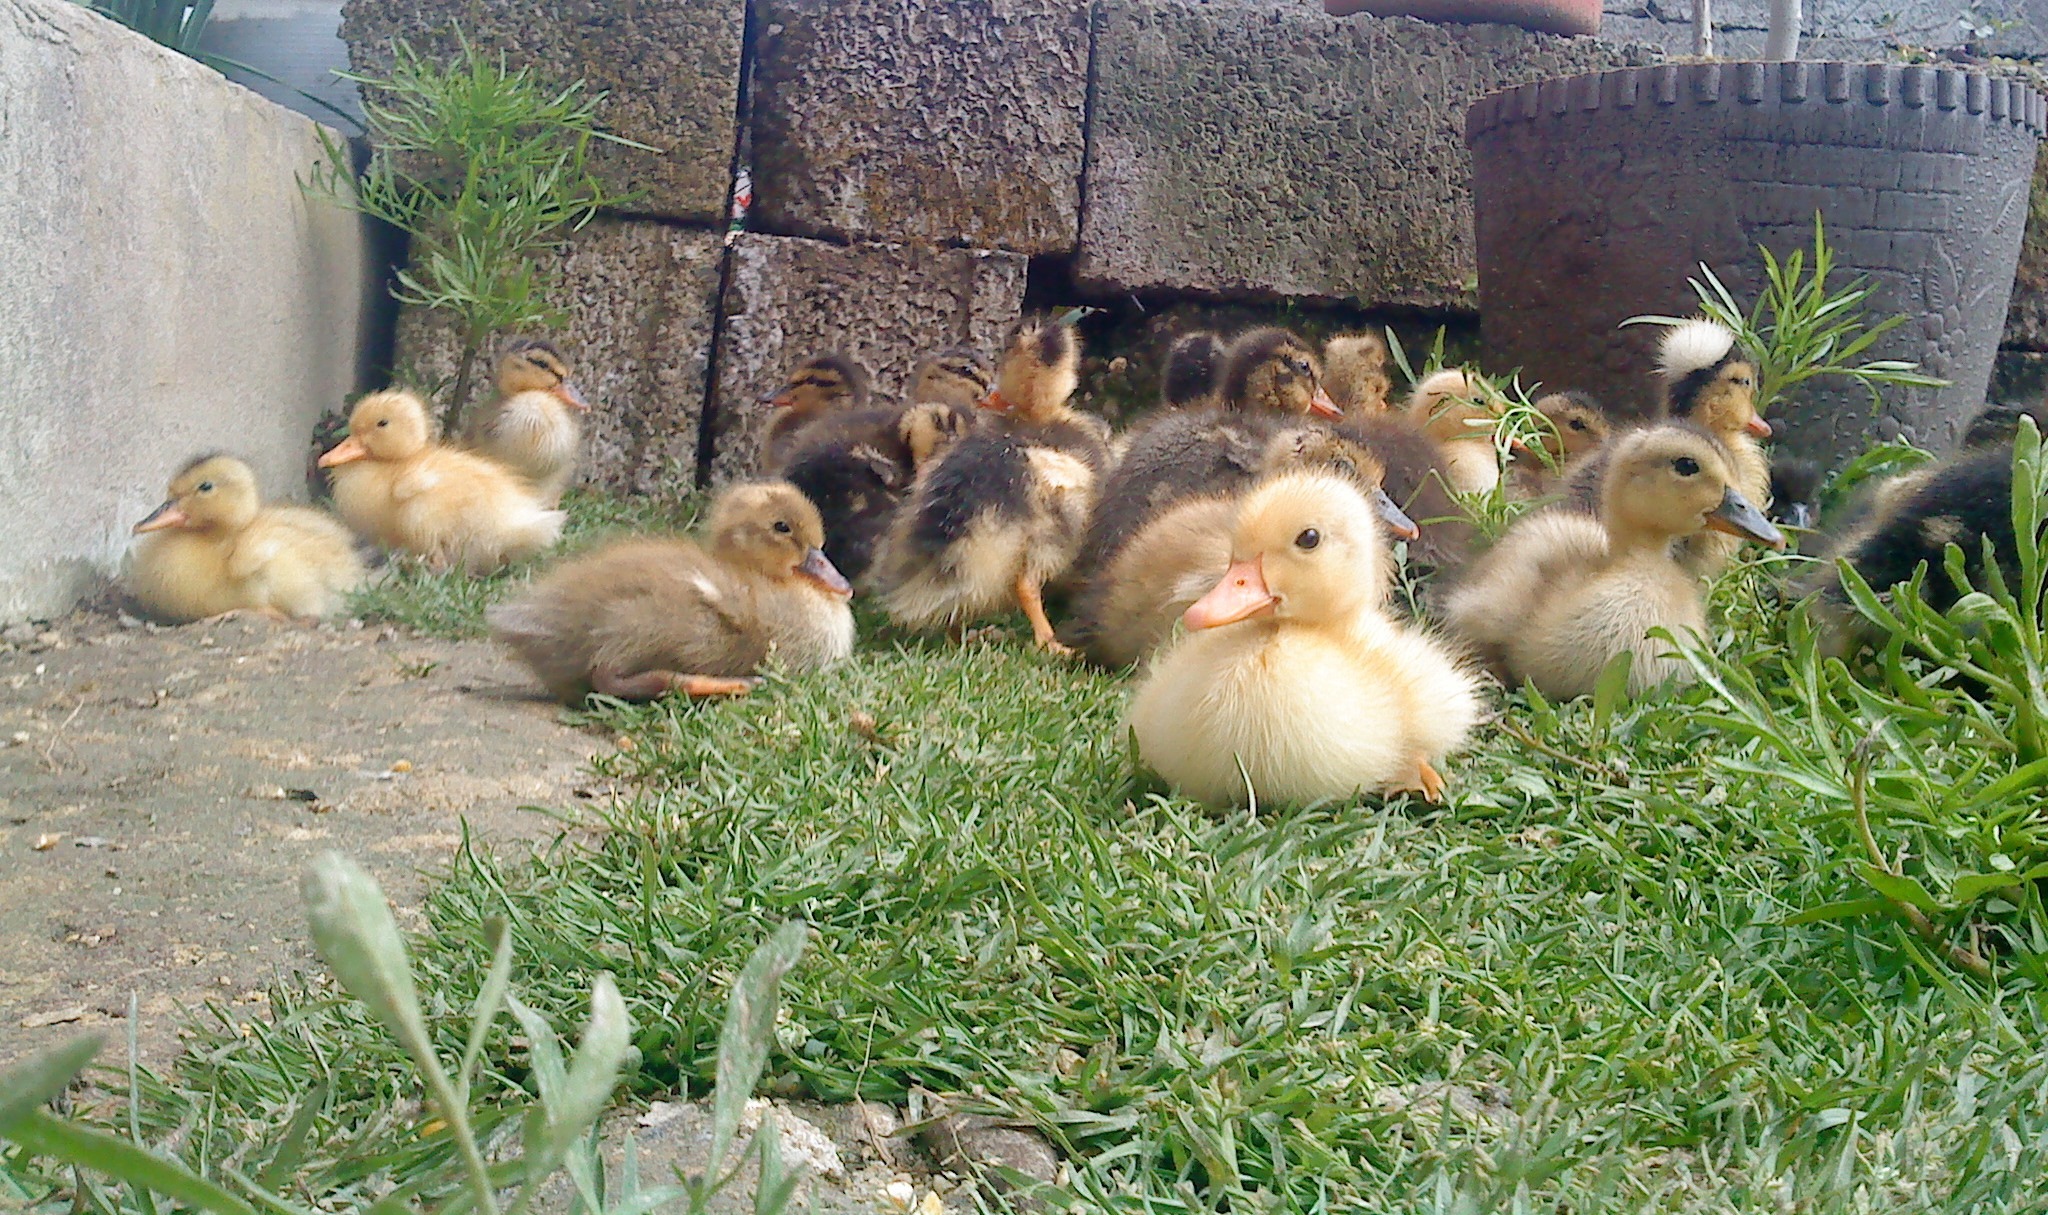
grass, bird, group, lawn, cute, wildlife, young, small, baby, chicken, fauna, rabbit, greenery, poultry, leaves, leafy, birds, farms, duck, newborn, tiny, little, vertebrate, domestic, grounds, adorable, waterfowl, chicks, babies, water bird, togetherness, ducklings, grasses, lands, ducks geese and swans, fowls